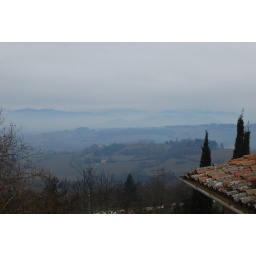
view from the bedroom window in Montone